Lester B. Pearson

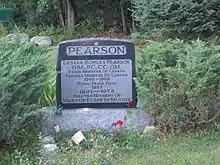
Pearson's gravestone in Wakefield, Quebec

Pearson chose the following jurists to be appointed as justices of the Supreme Court of Canada by the governor general: